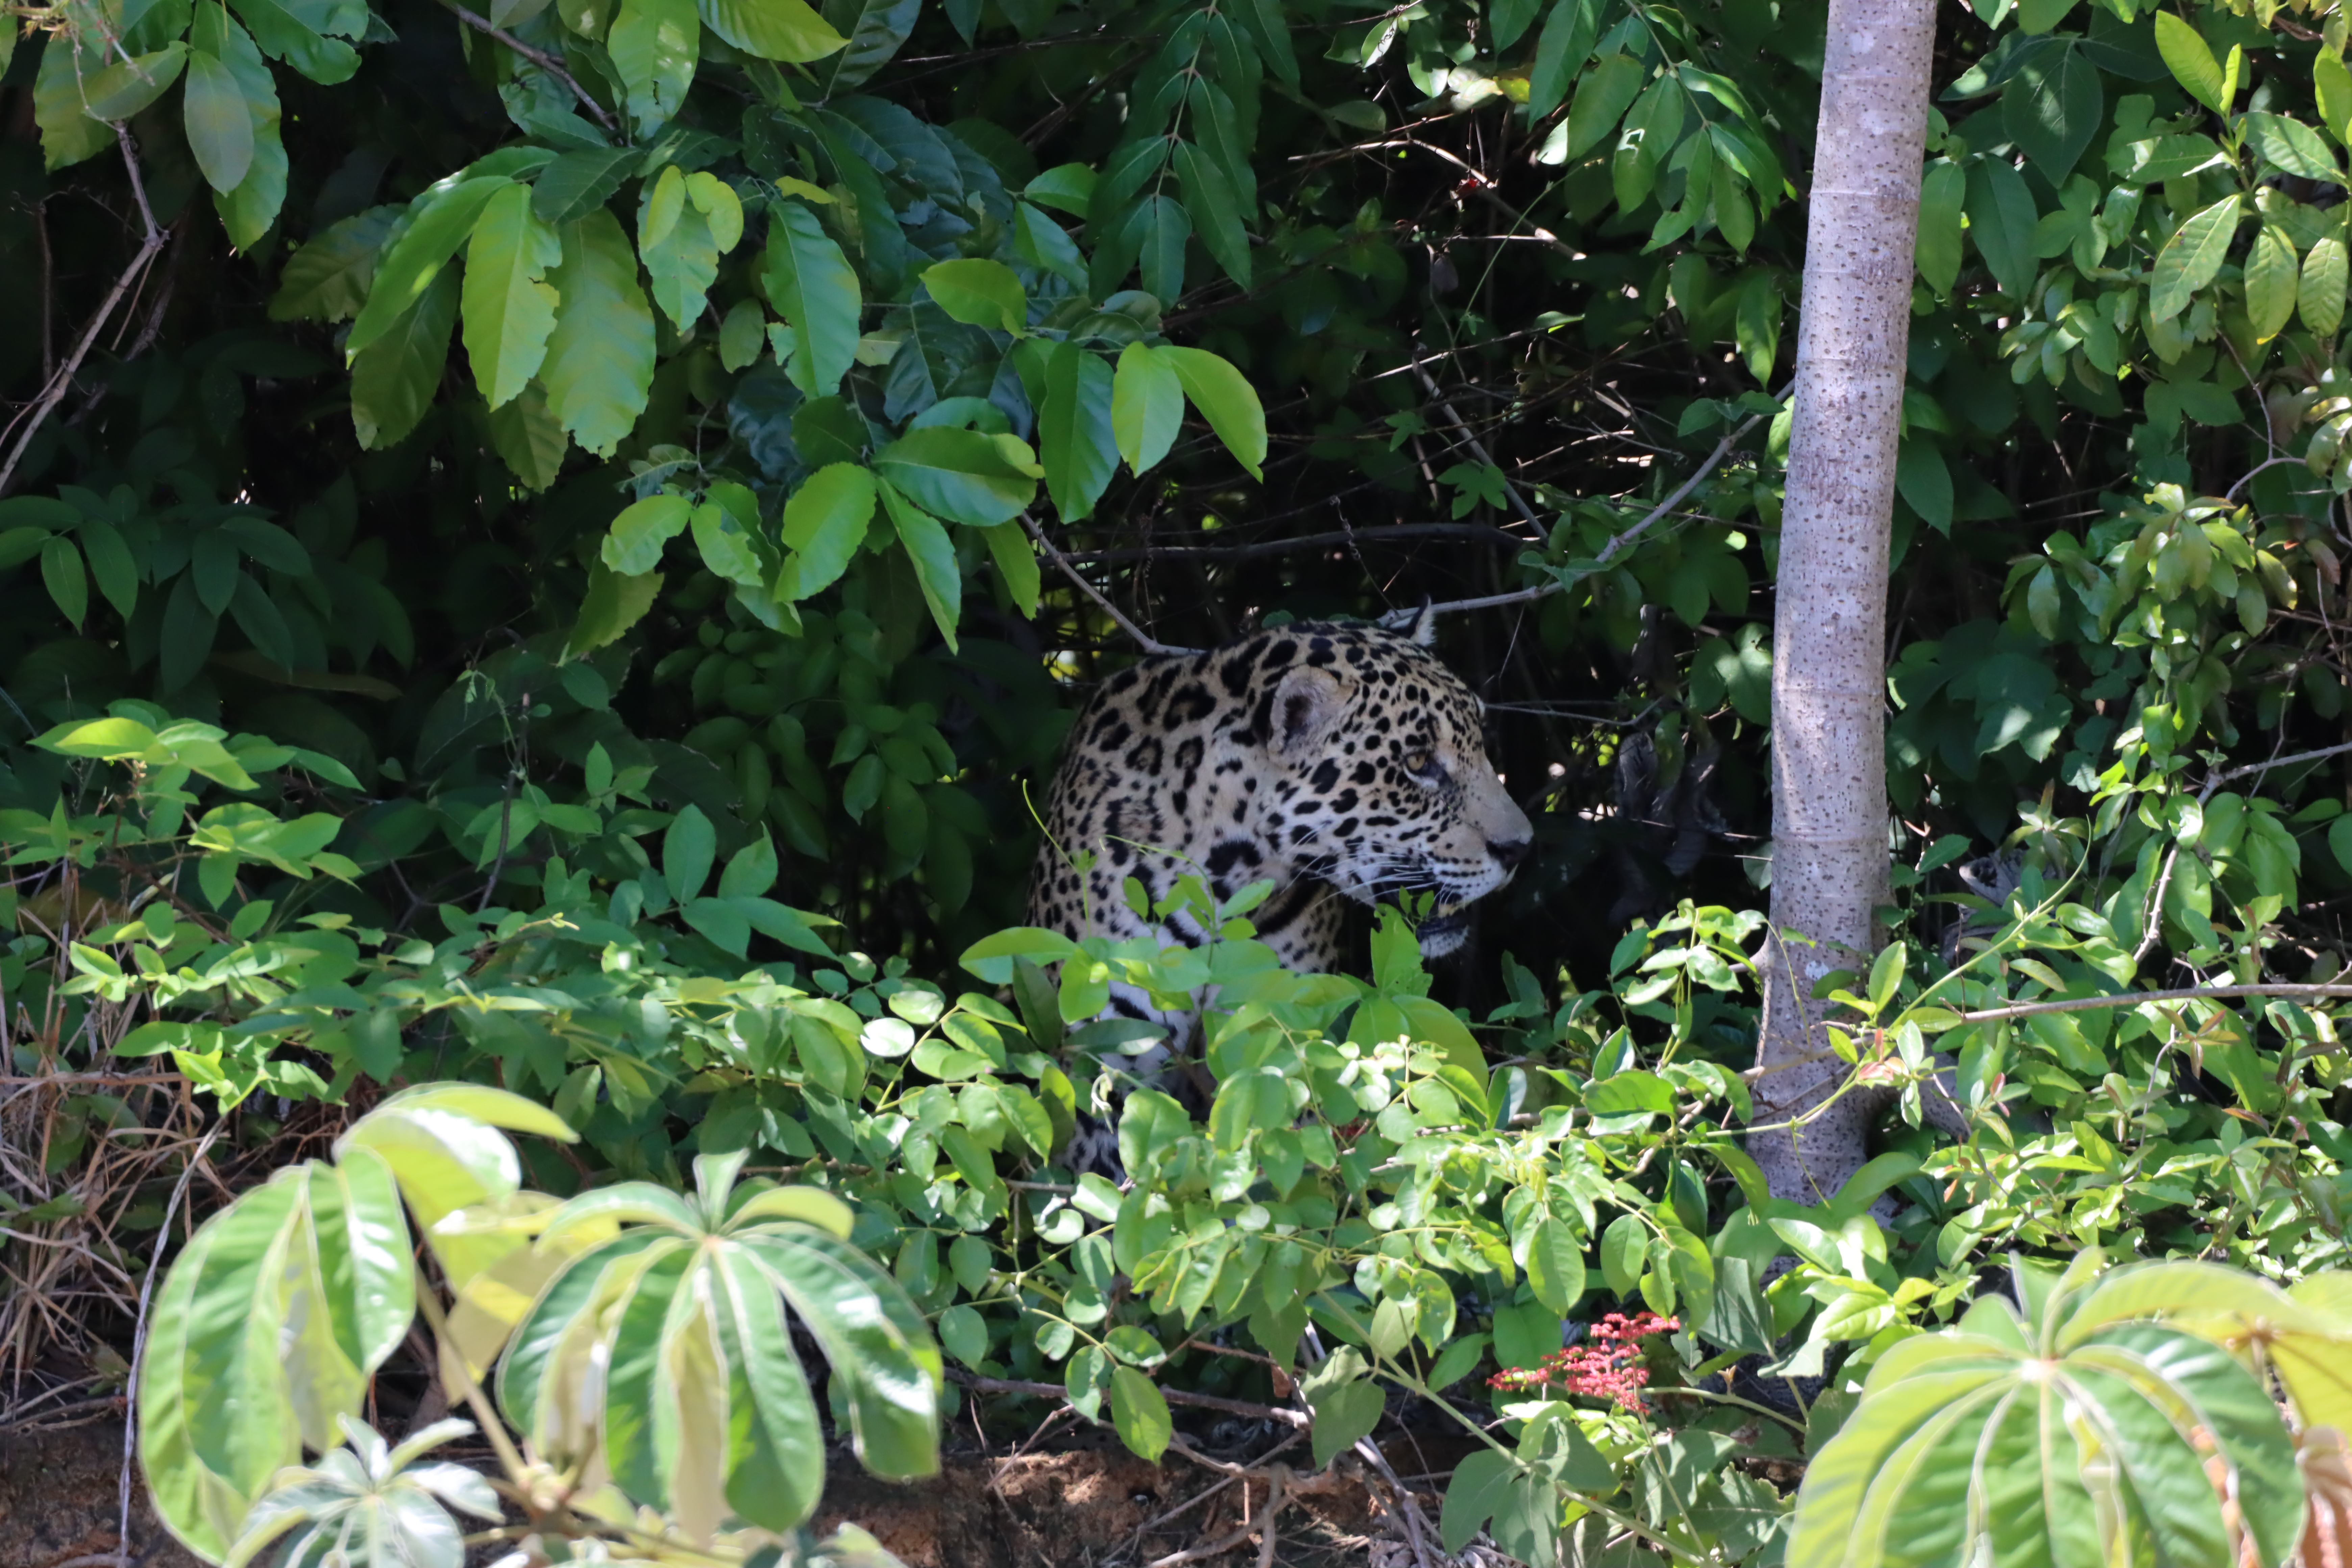
Jaguar: Lua